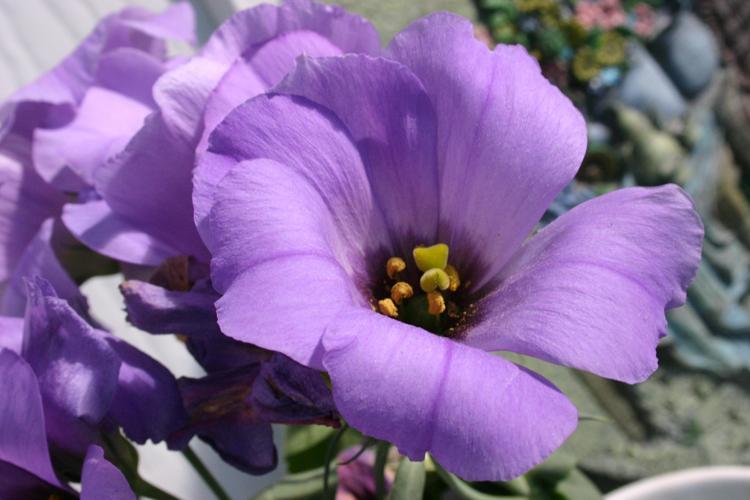
Label: bolero deep blue